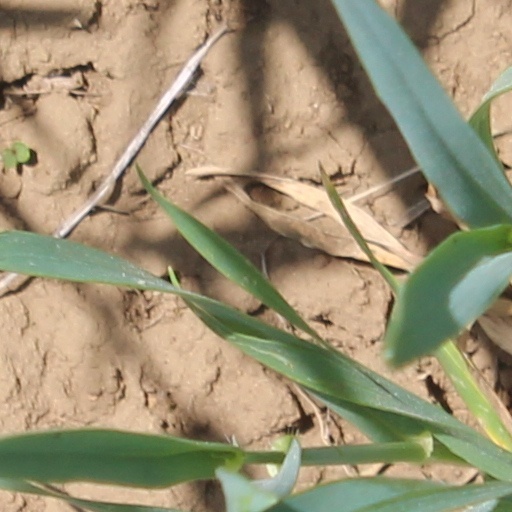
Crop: wheat